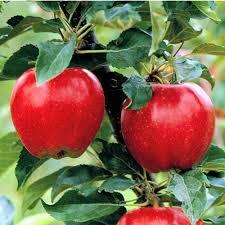
Label: apples